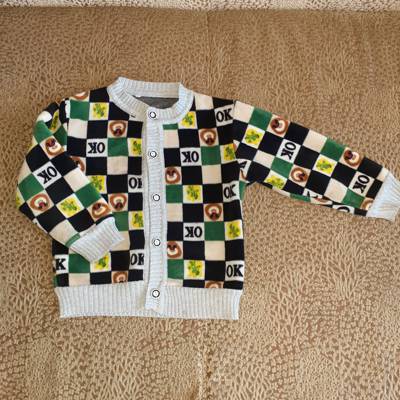
Waste category: clothes